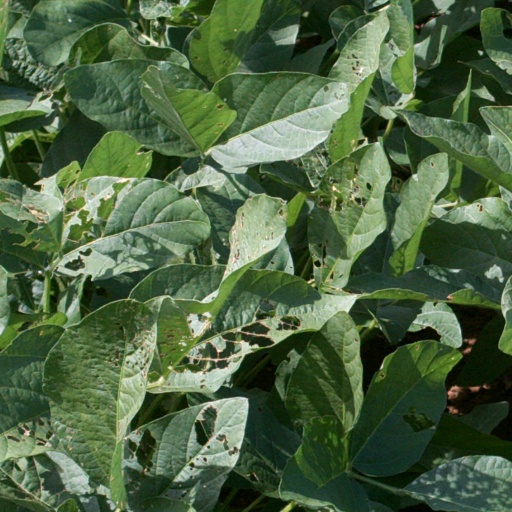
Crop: soybean